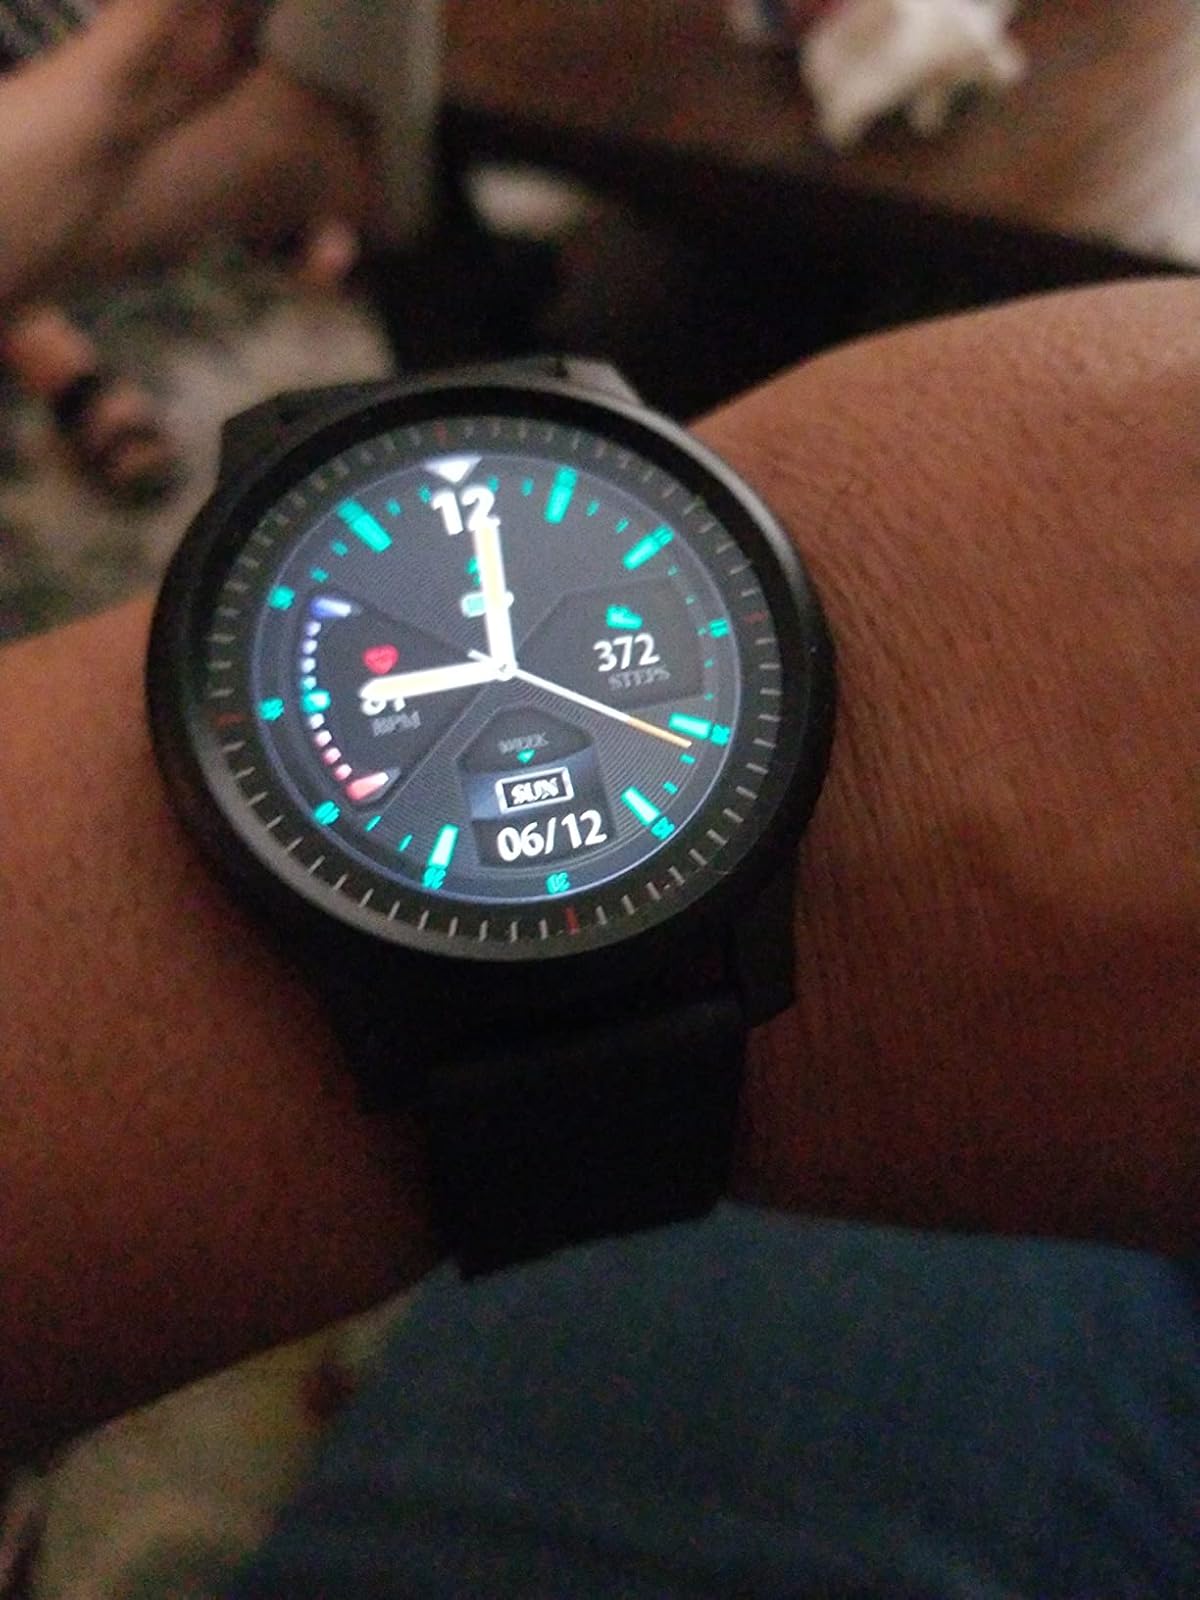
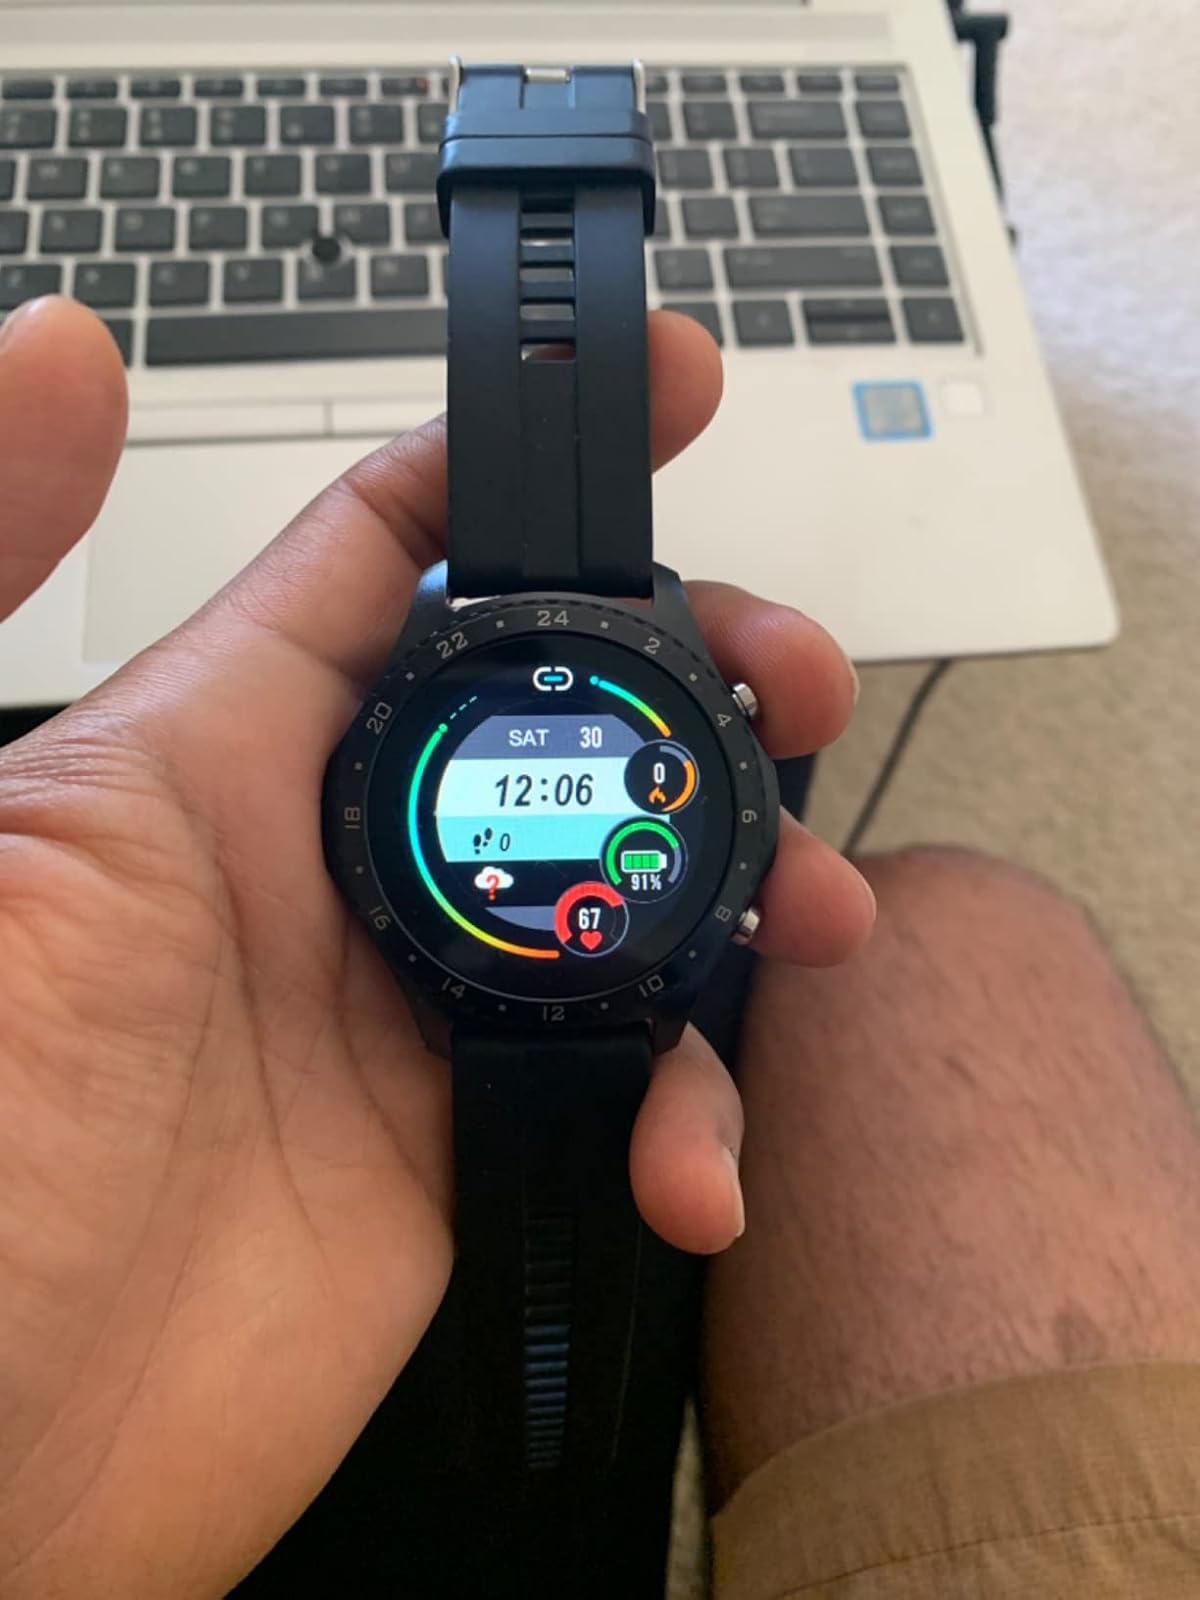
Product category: smartwatch
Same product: no